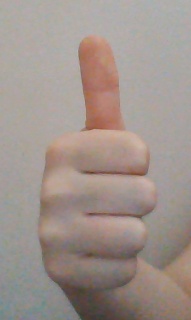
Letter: aleff